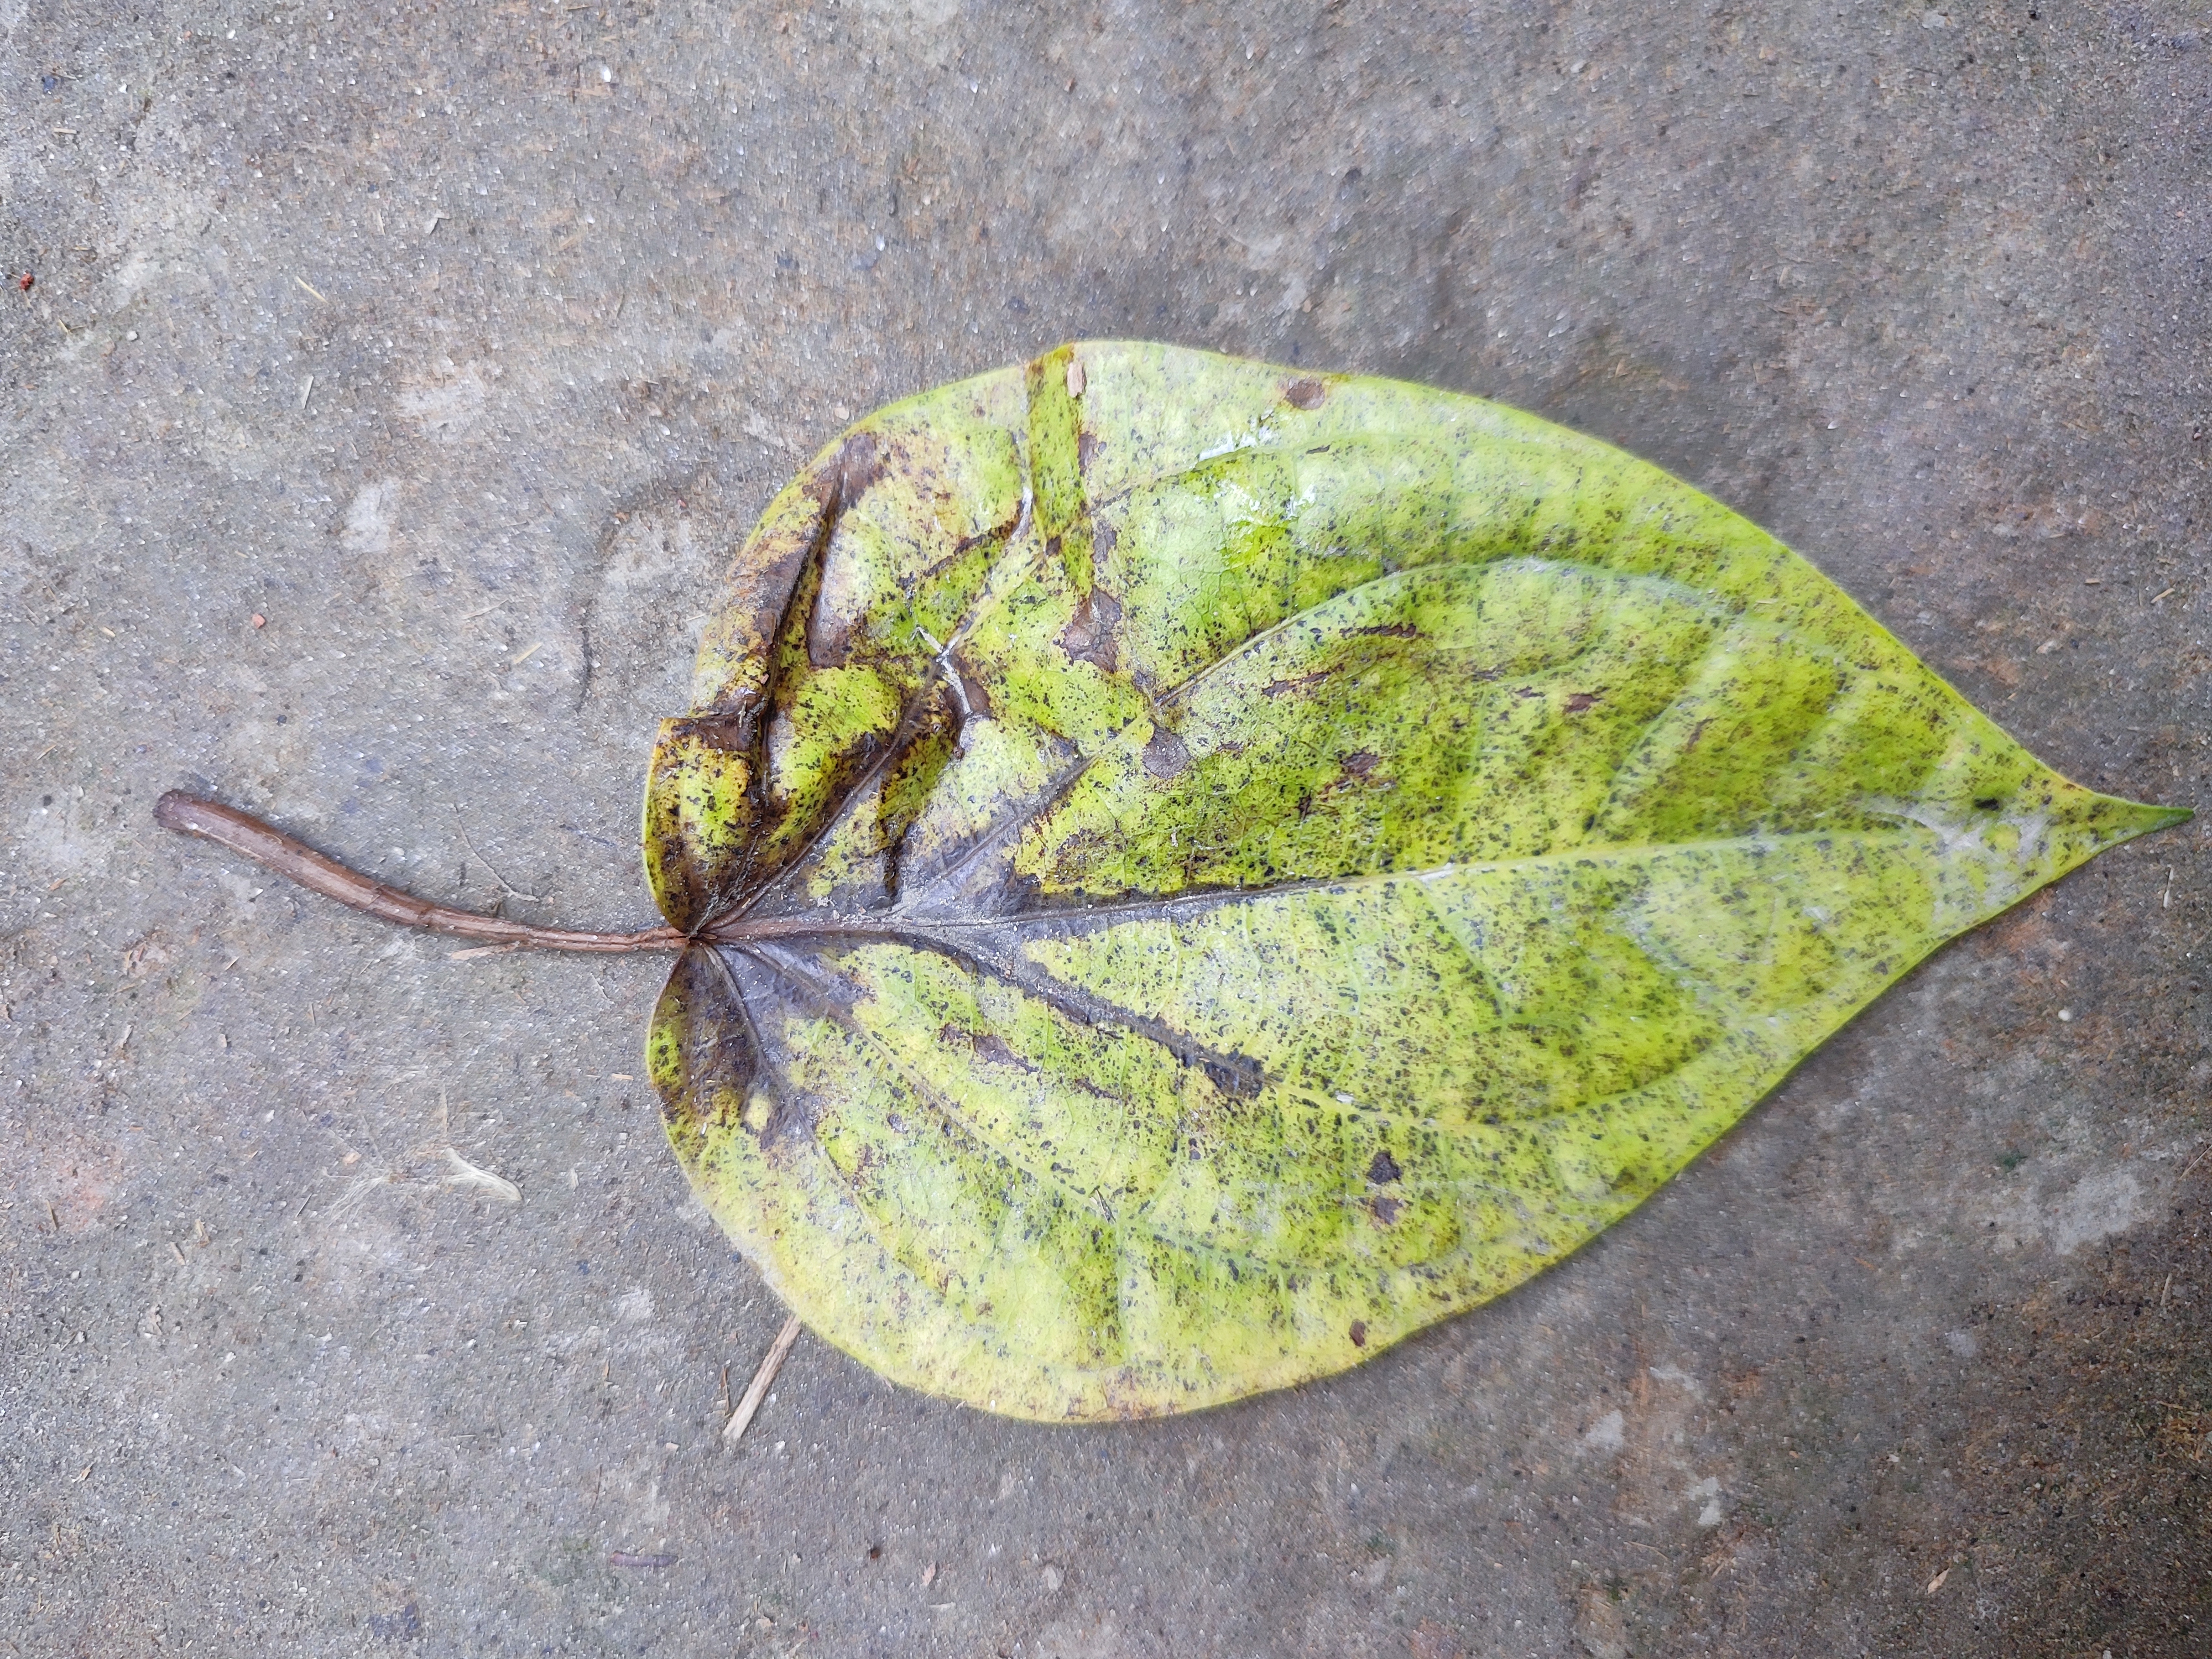
Label: Dried_Leaf